Aminocarb

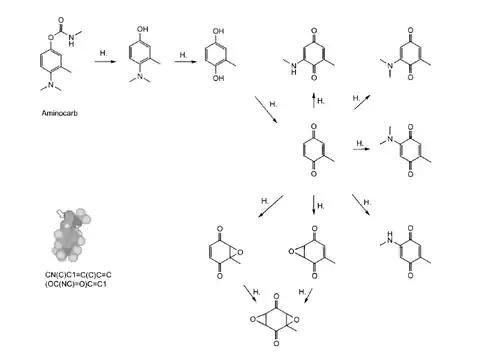
Hydrolysis of aminocarb

Aminocarb can be broken down by short-wave ultraviolet radiation. Irradiation is often carried out by a high pressure xenon-mercury lamp. Irradiating aminocarb in ethyl alcohol and cyclohexene solutions initially causes the oxidation of the dimethylamine moiety. The process eventually leads to the formation of a 4-dimethylamino-3-methyl phenol product.